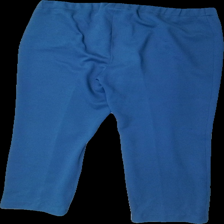
View: back
Type: Trousers
Category: Ladies
Brand: Not in the list
Brand text on label: Atelier
Colors: Blue
Material: 100% Polyester
Cut: Regular
Season: All
Damage: pulled thread
Damage location: top left
Damage 2: pulled threads
Damage 2 location: middle right
Damage 3: pulled threads
Damage 3 location: middle left
Price range: <50
Recommended usage: Recycle
Description: blue ribbed trousers